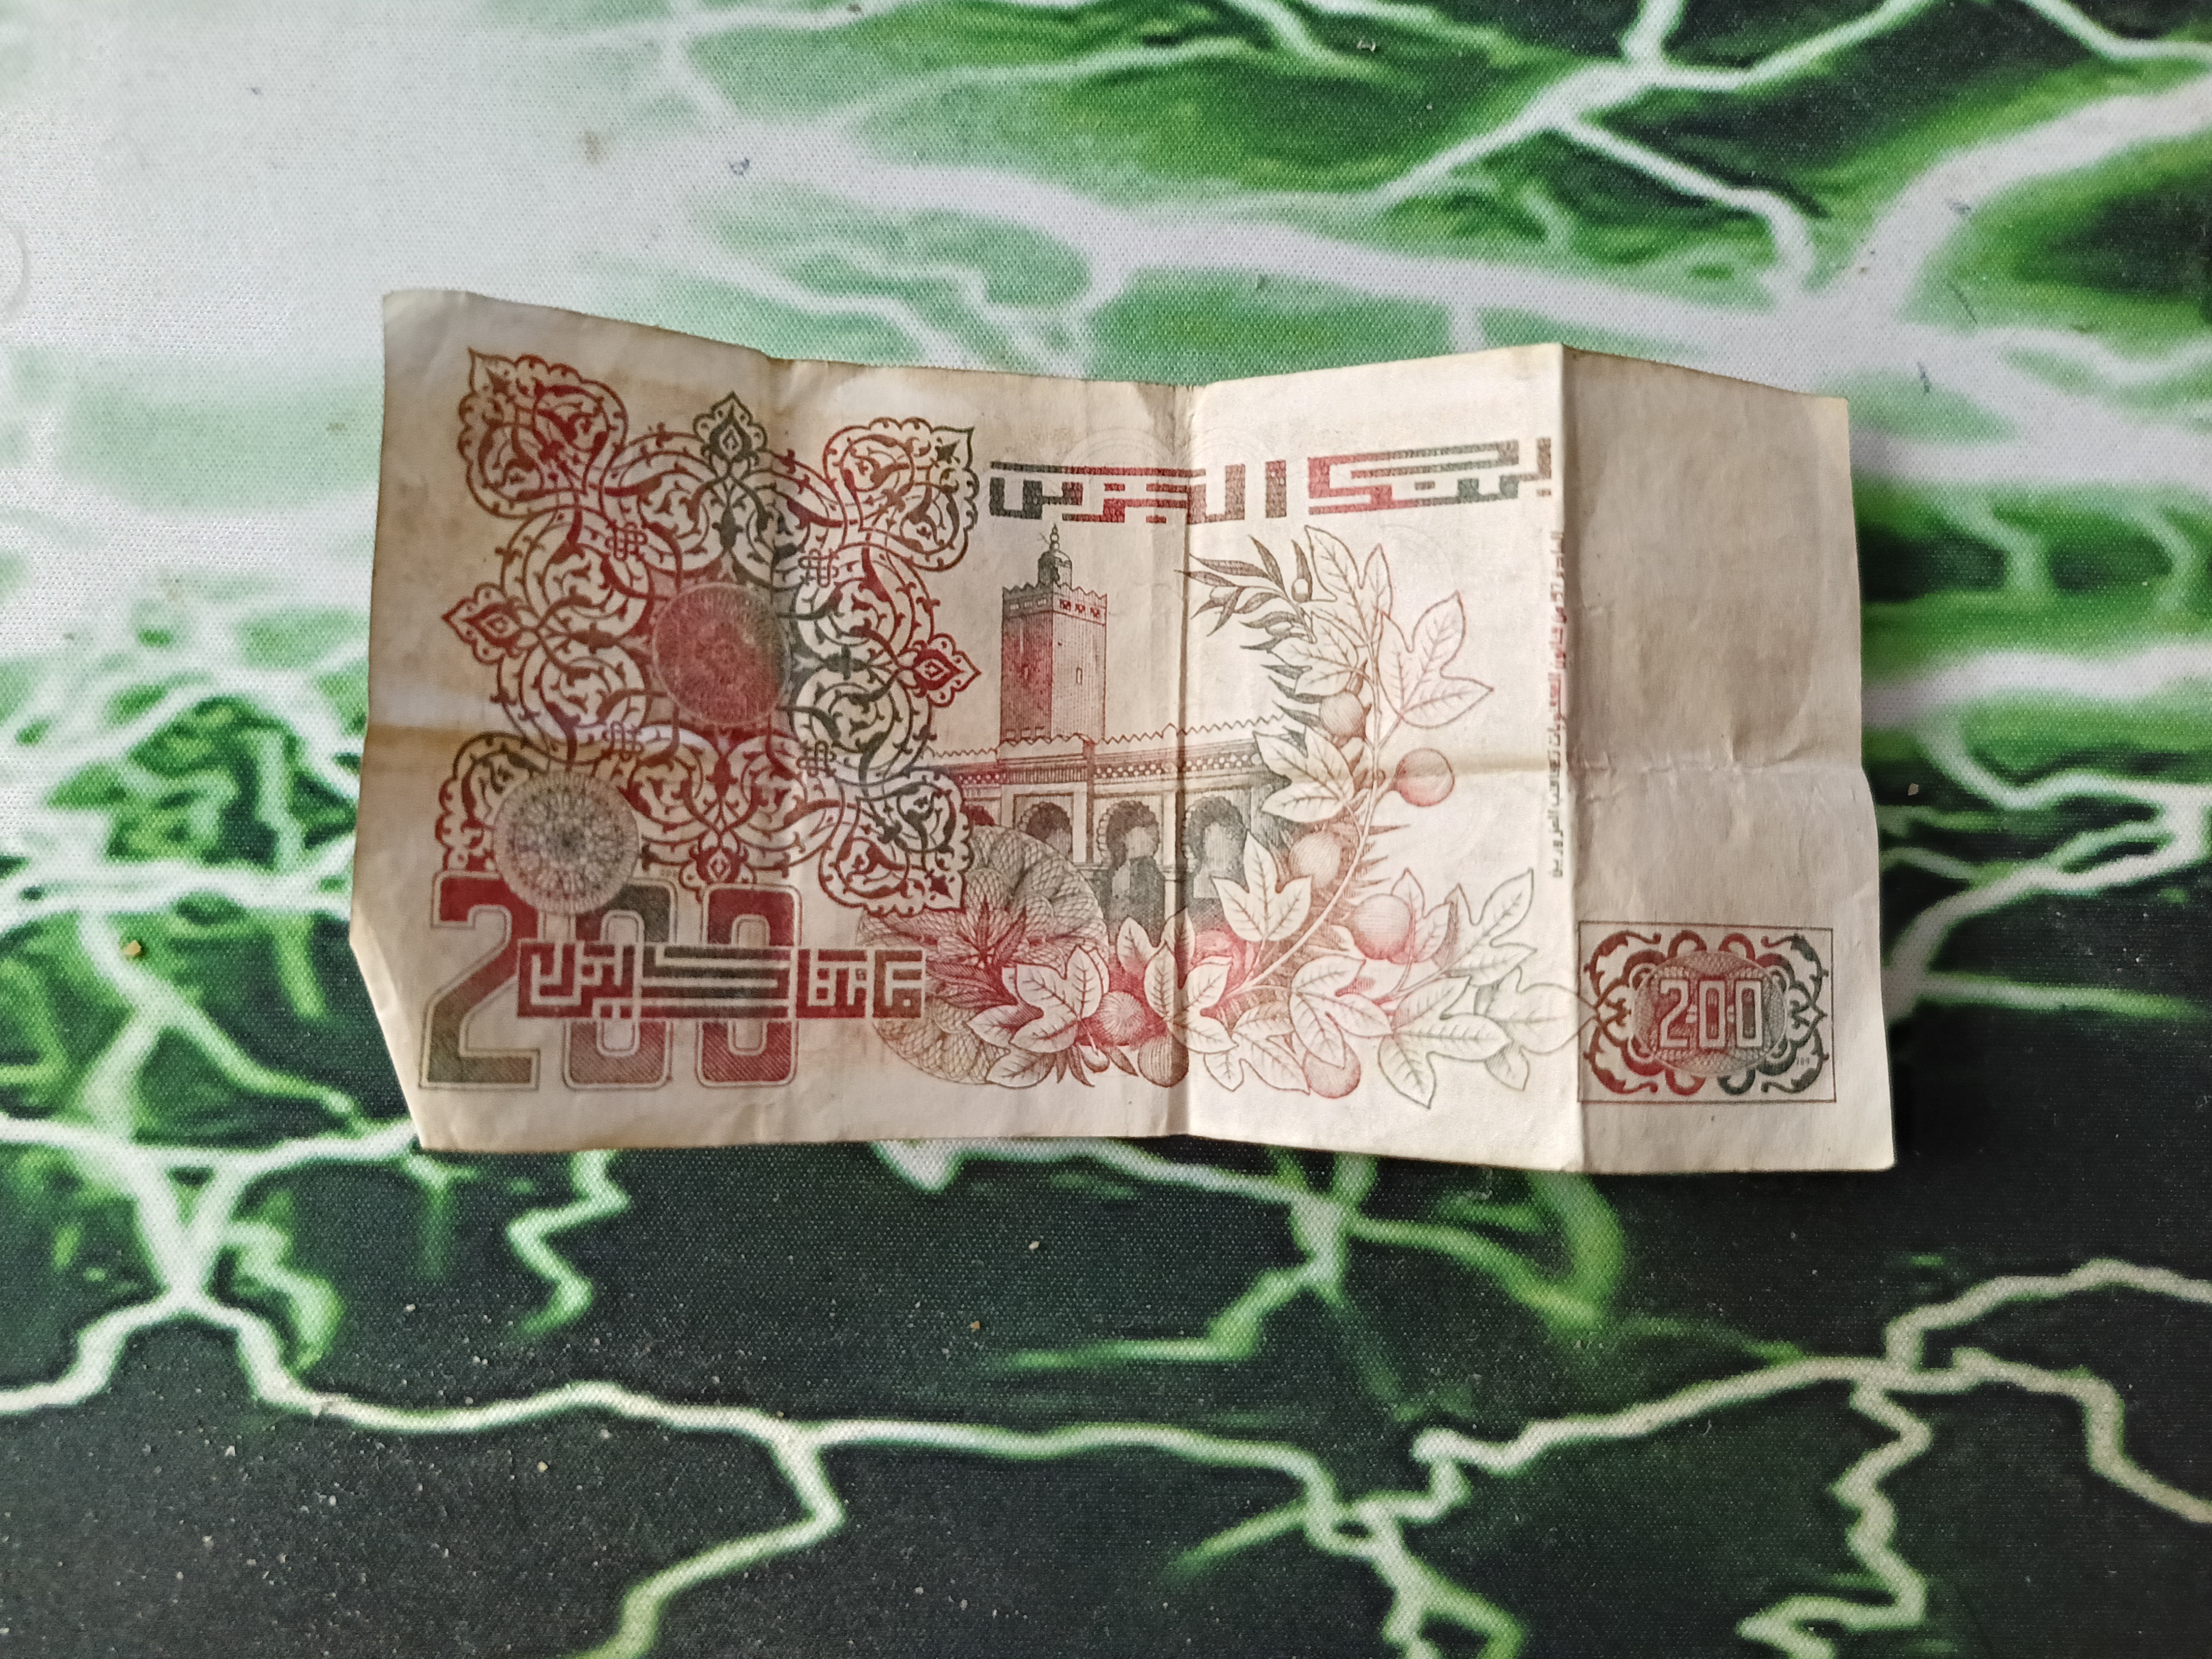
Denomination: 200DZD